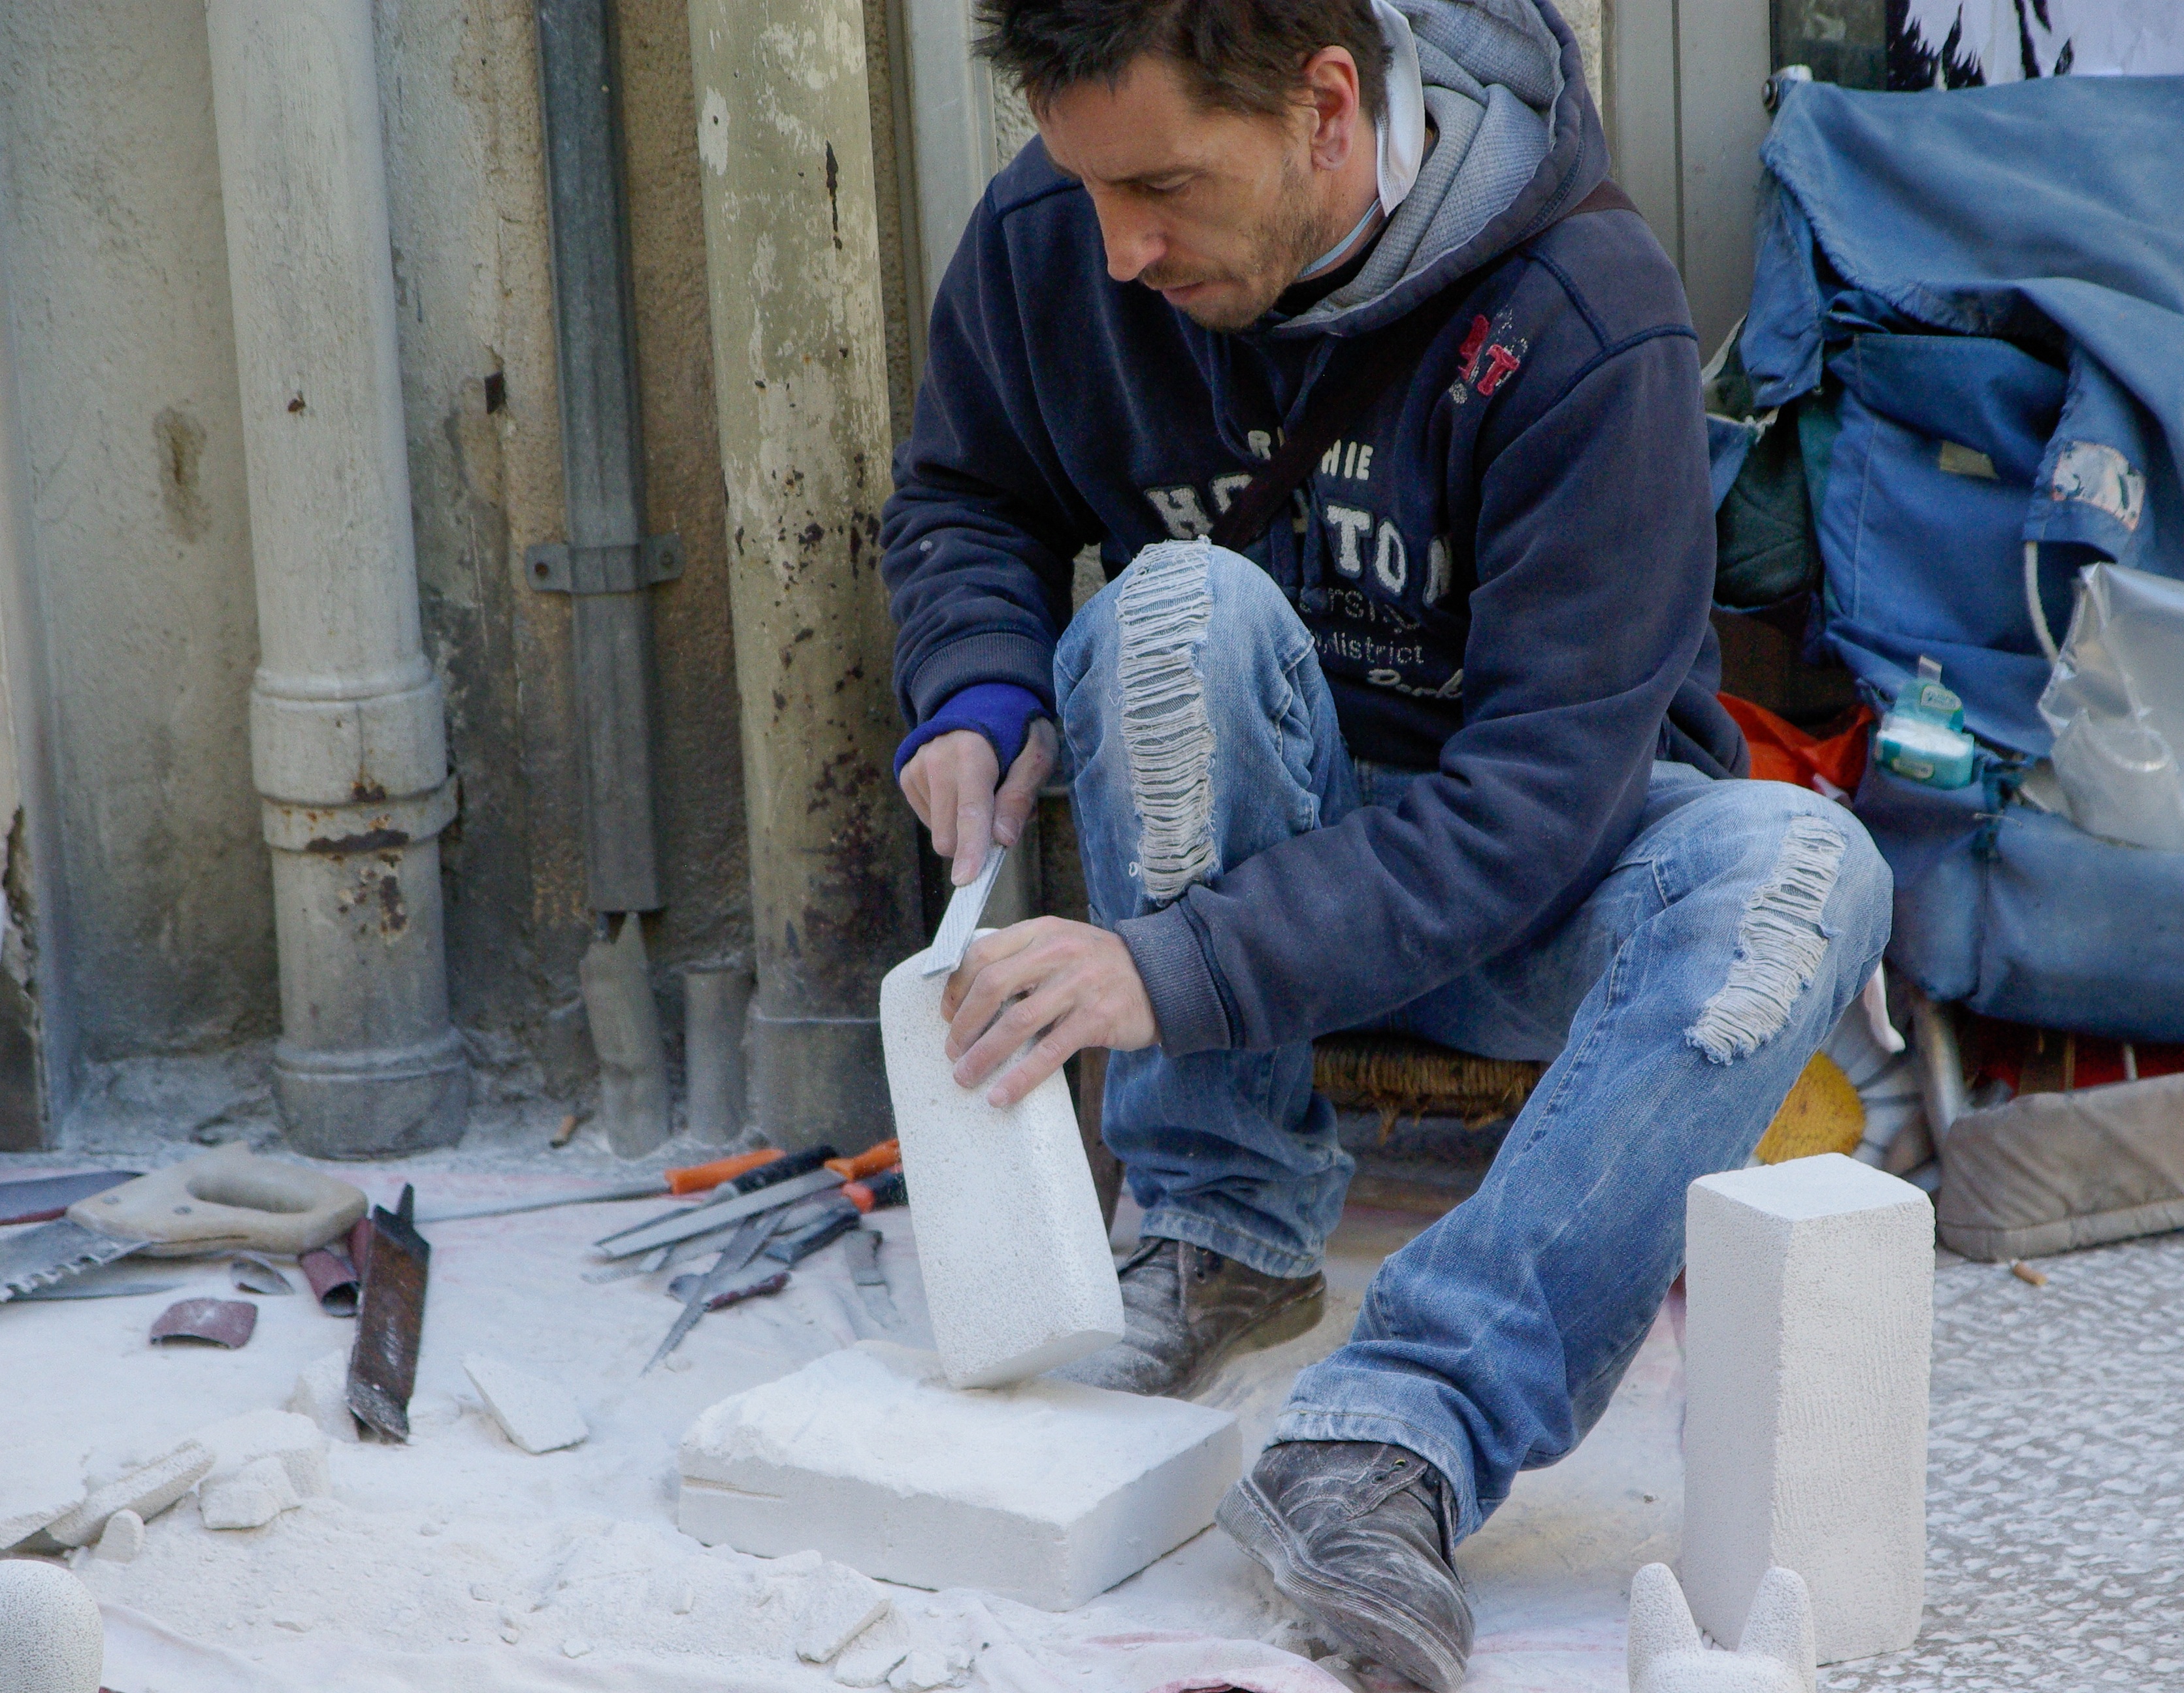
person, snow, sculpture, artisan, laborer, stonecutter